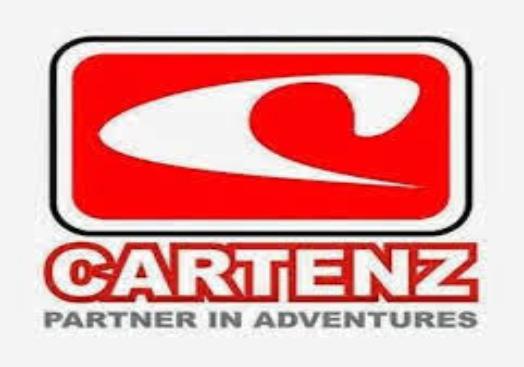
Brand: Cartenz
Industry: Others